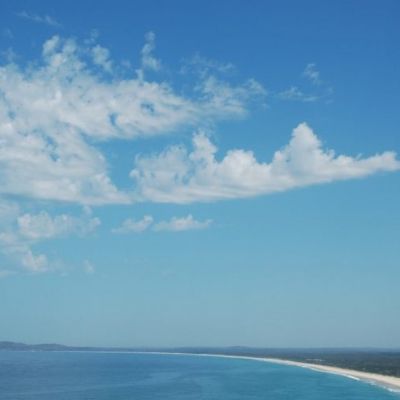
Cloud type: Altocumulus (Ac)